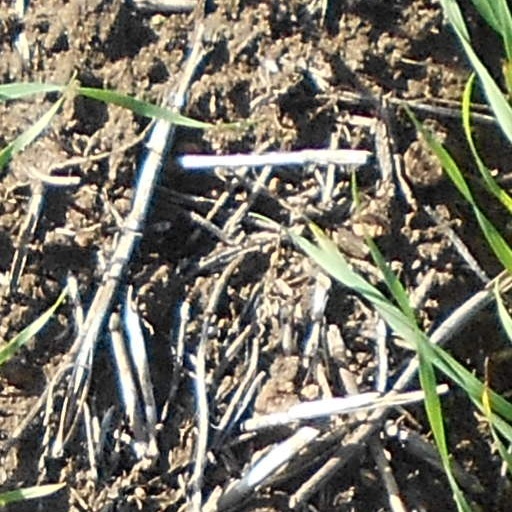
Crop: wheat